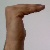
The image shows a hand gesture representing a space in Indian Sign Language.